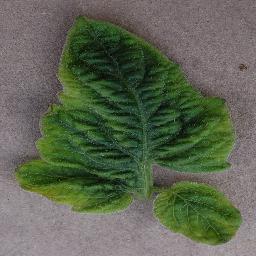
Label: Tomato___Tomato_Yellow_Leaf_Curl_Virus